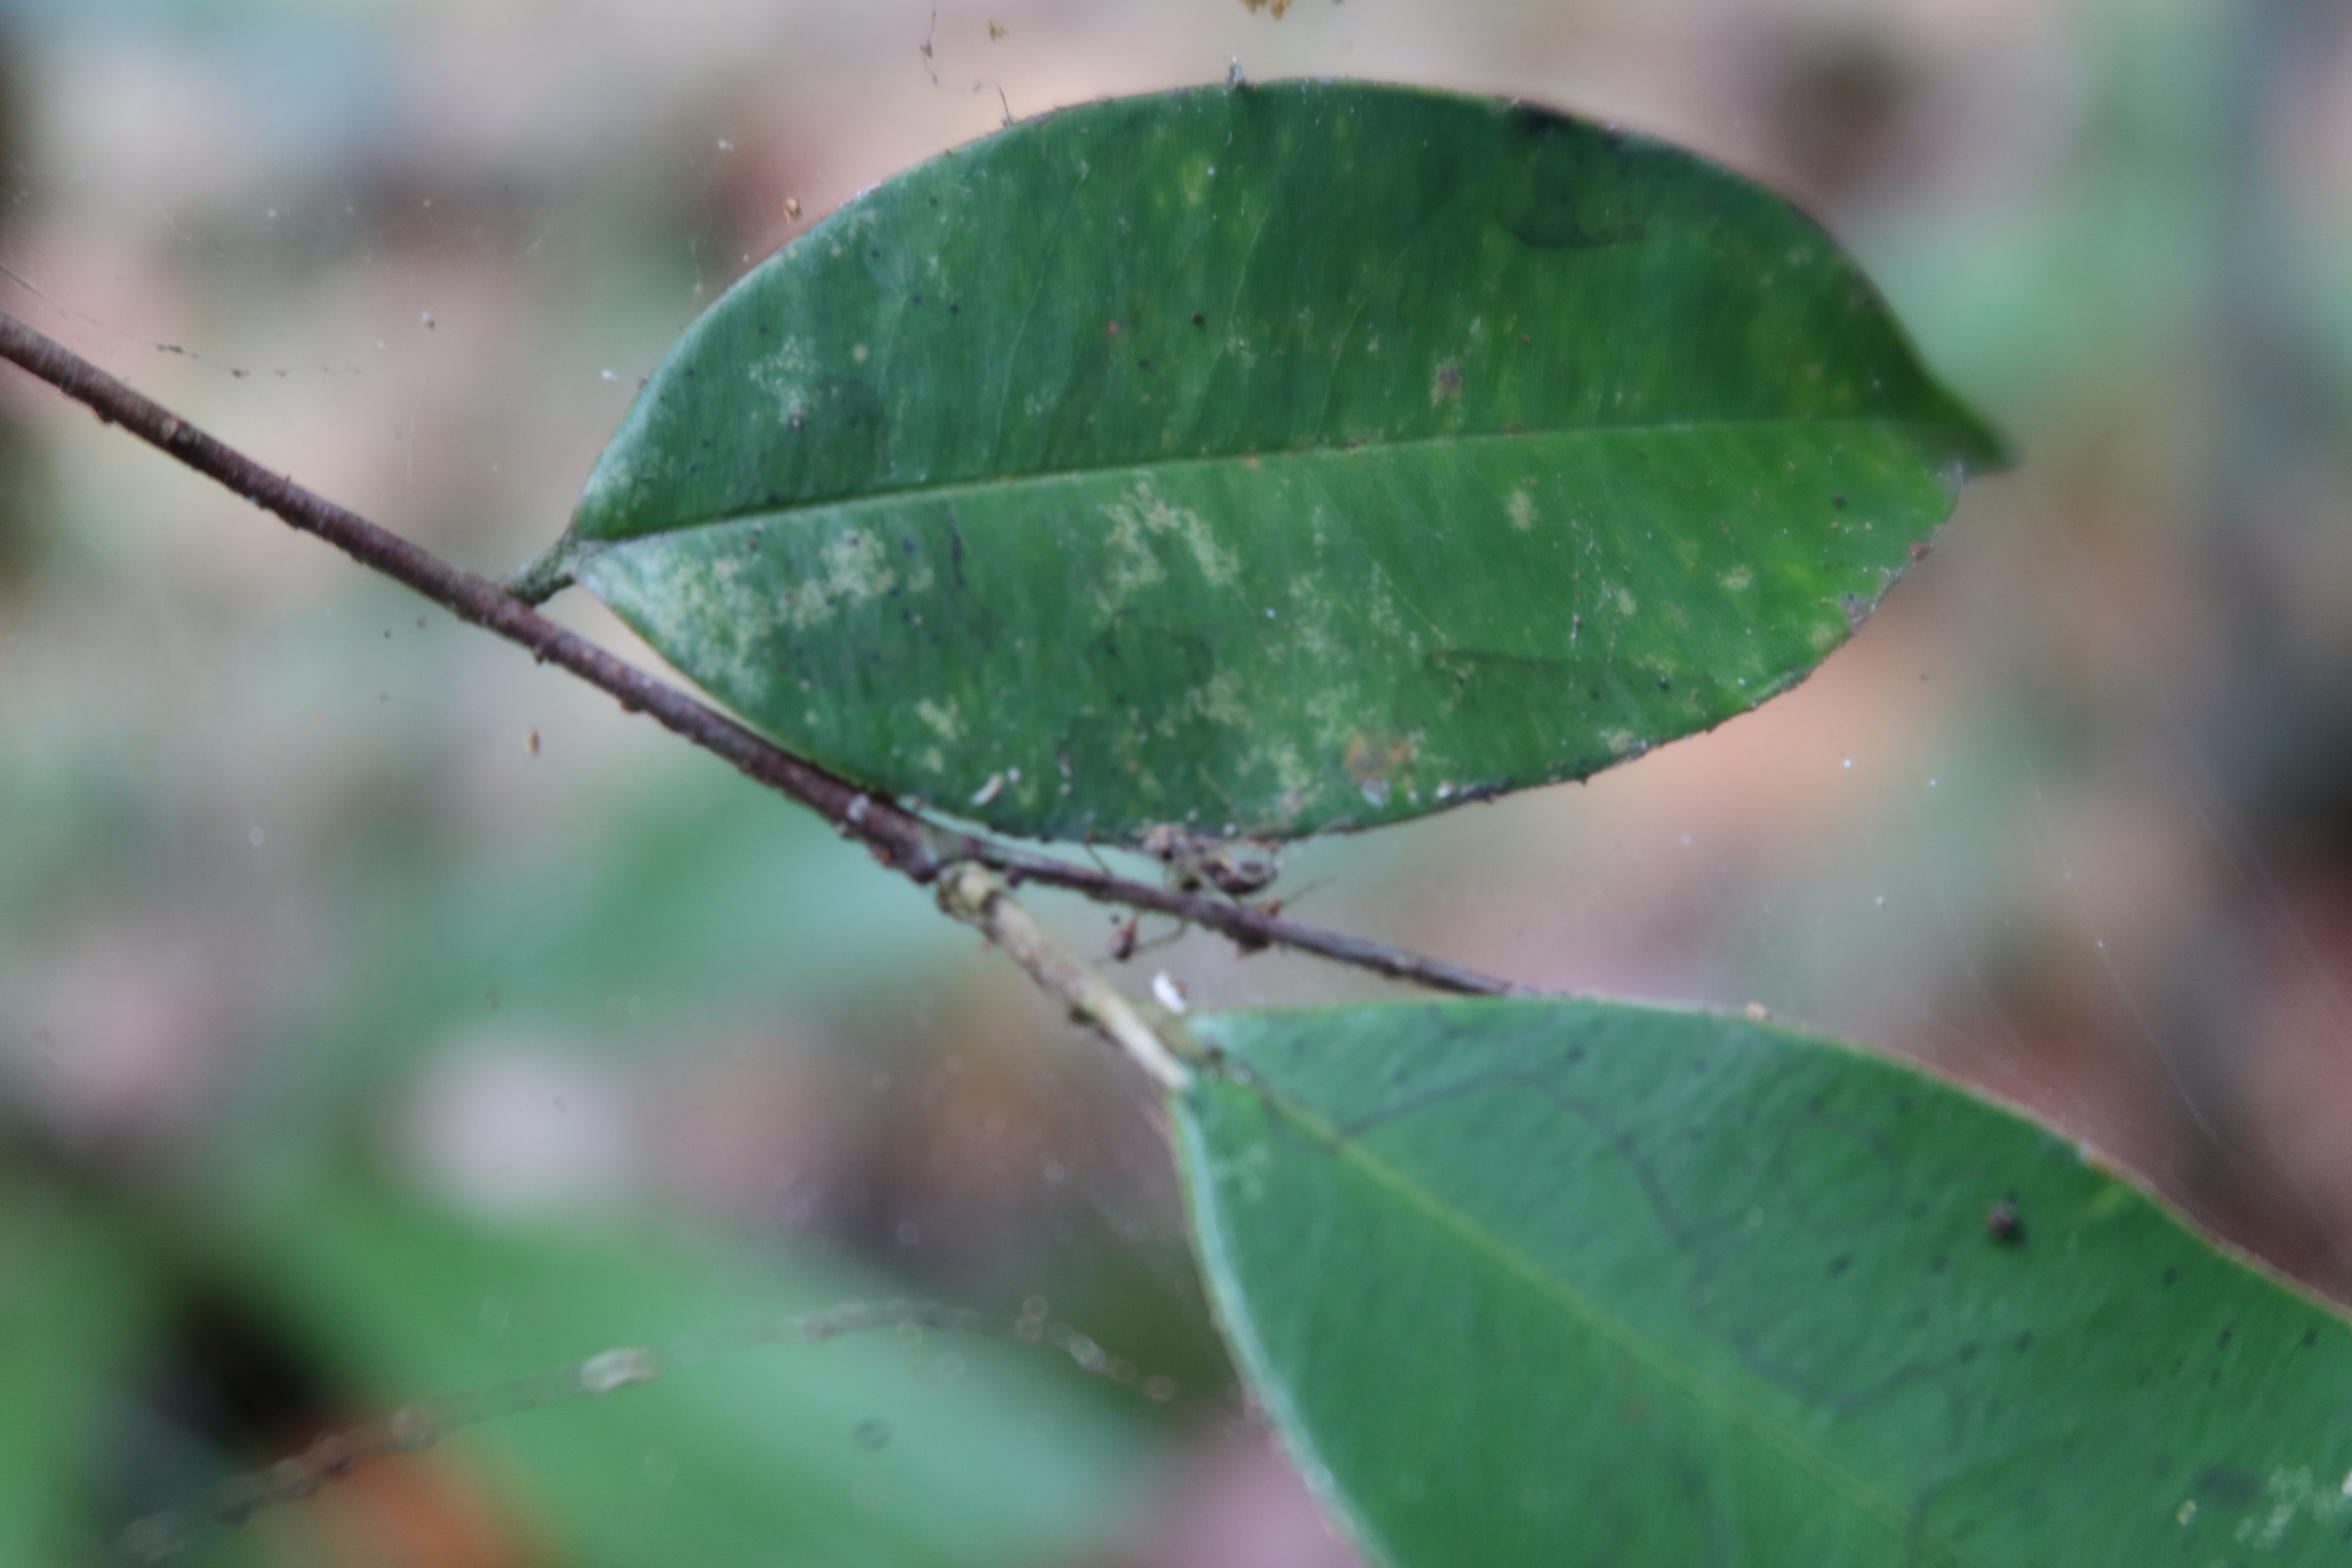
Label: Black spots